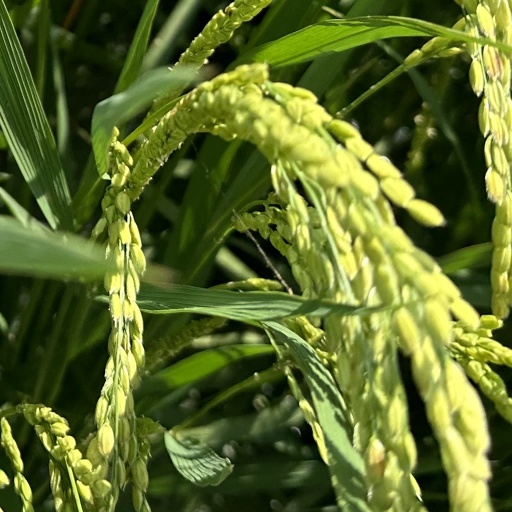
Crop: rice